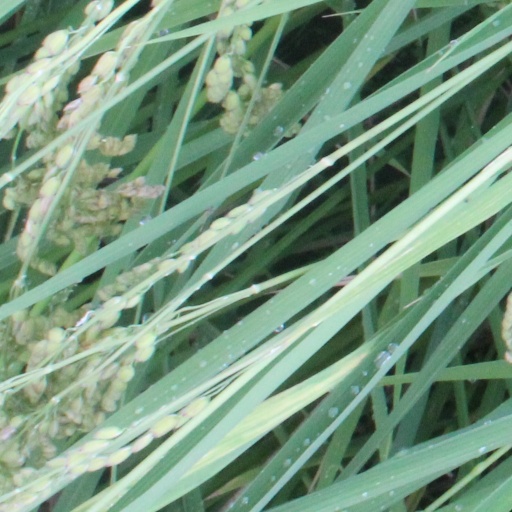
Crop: rice